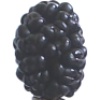
Label: Mulberry 1